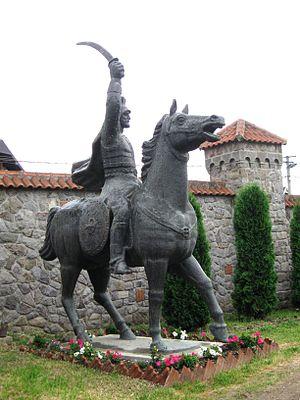
Obiliq en albanais et Obilić en serbe latin {en serbe cyrillique : Обилић ; autre nom albanais : Kastriot) est une ville et une commune/municipalité du Kosovo qui fait partie du district de Pristina ou du district de Kosovo. Selon le recensement kosovar de 2011, la commune compte 21 549 habitants et la ville intra muros 6 864.